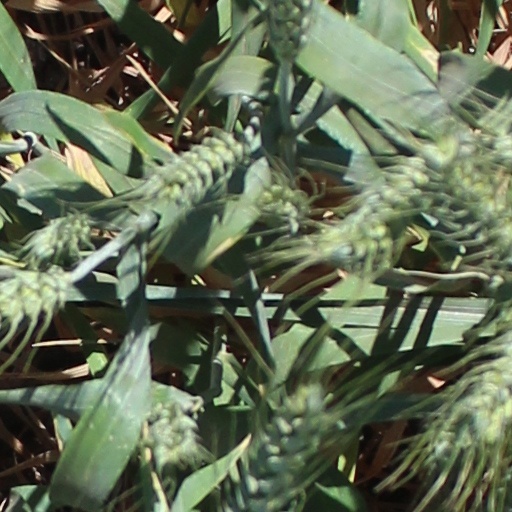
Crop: wheat